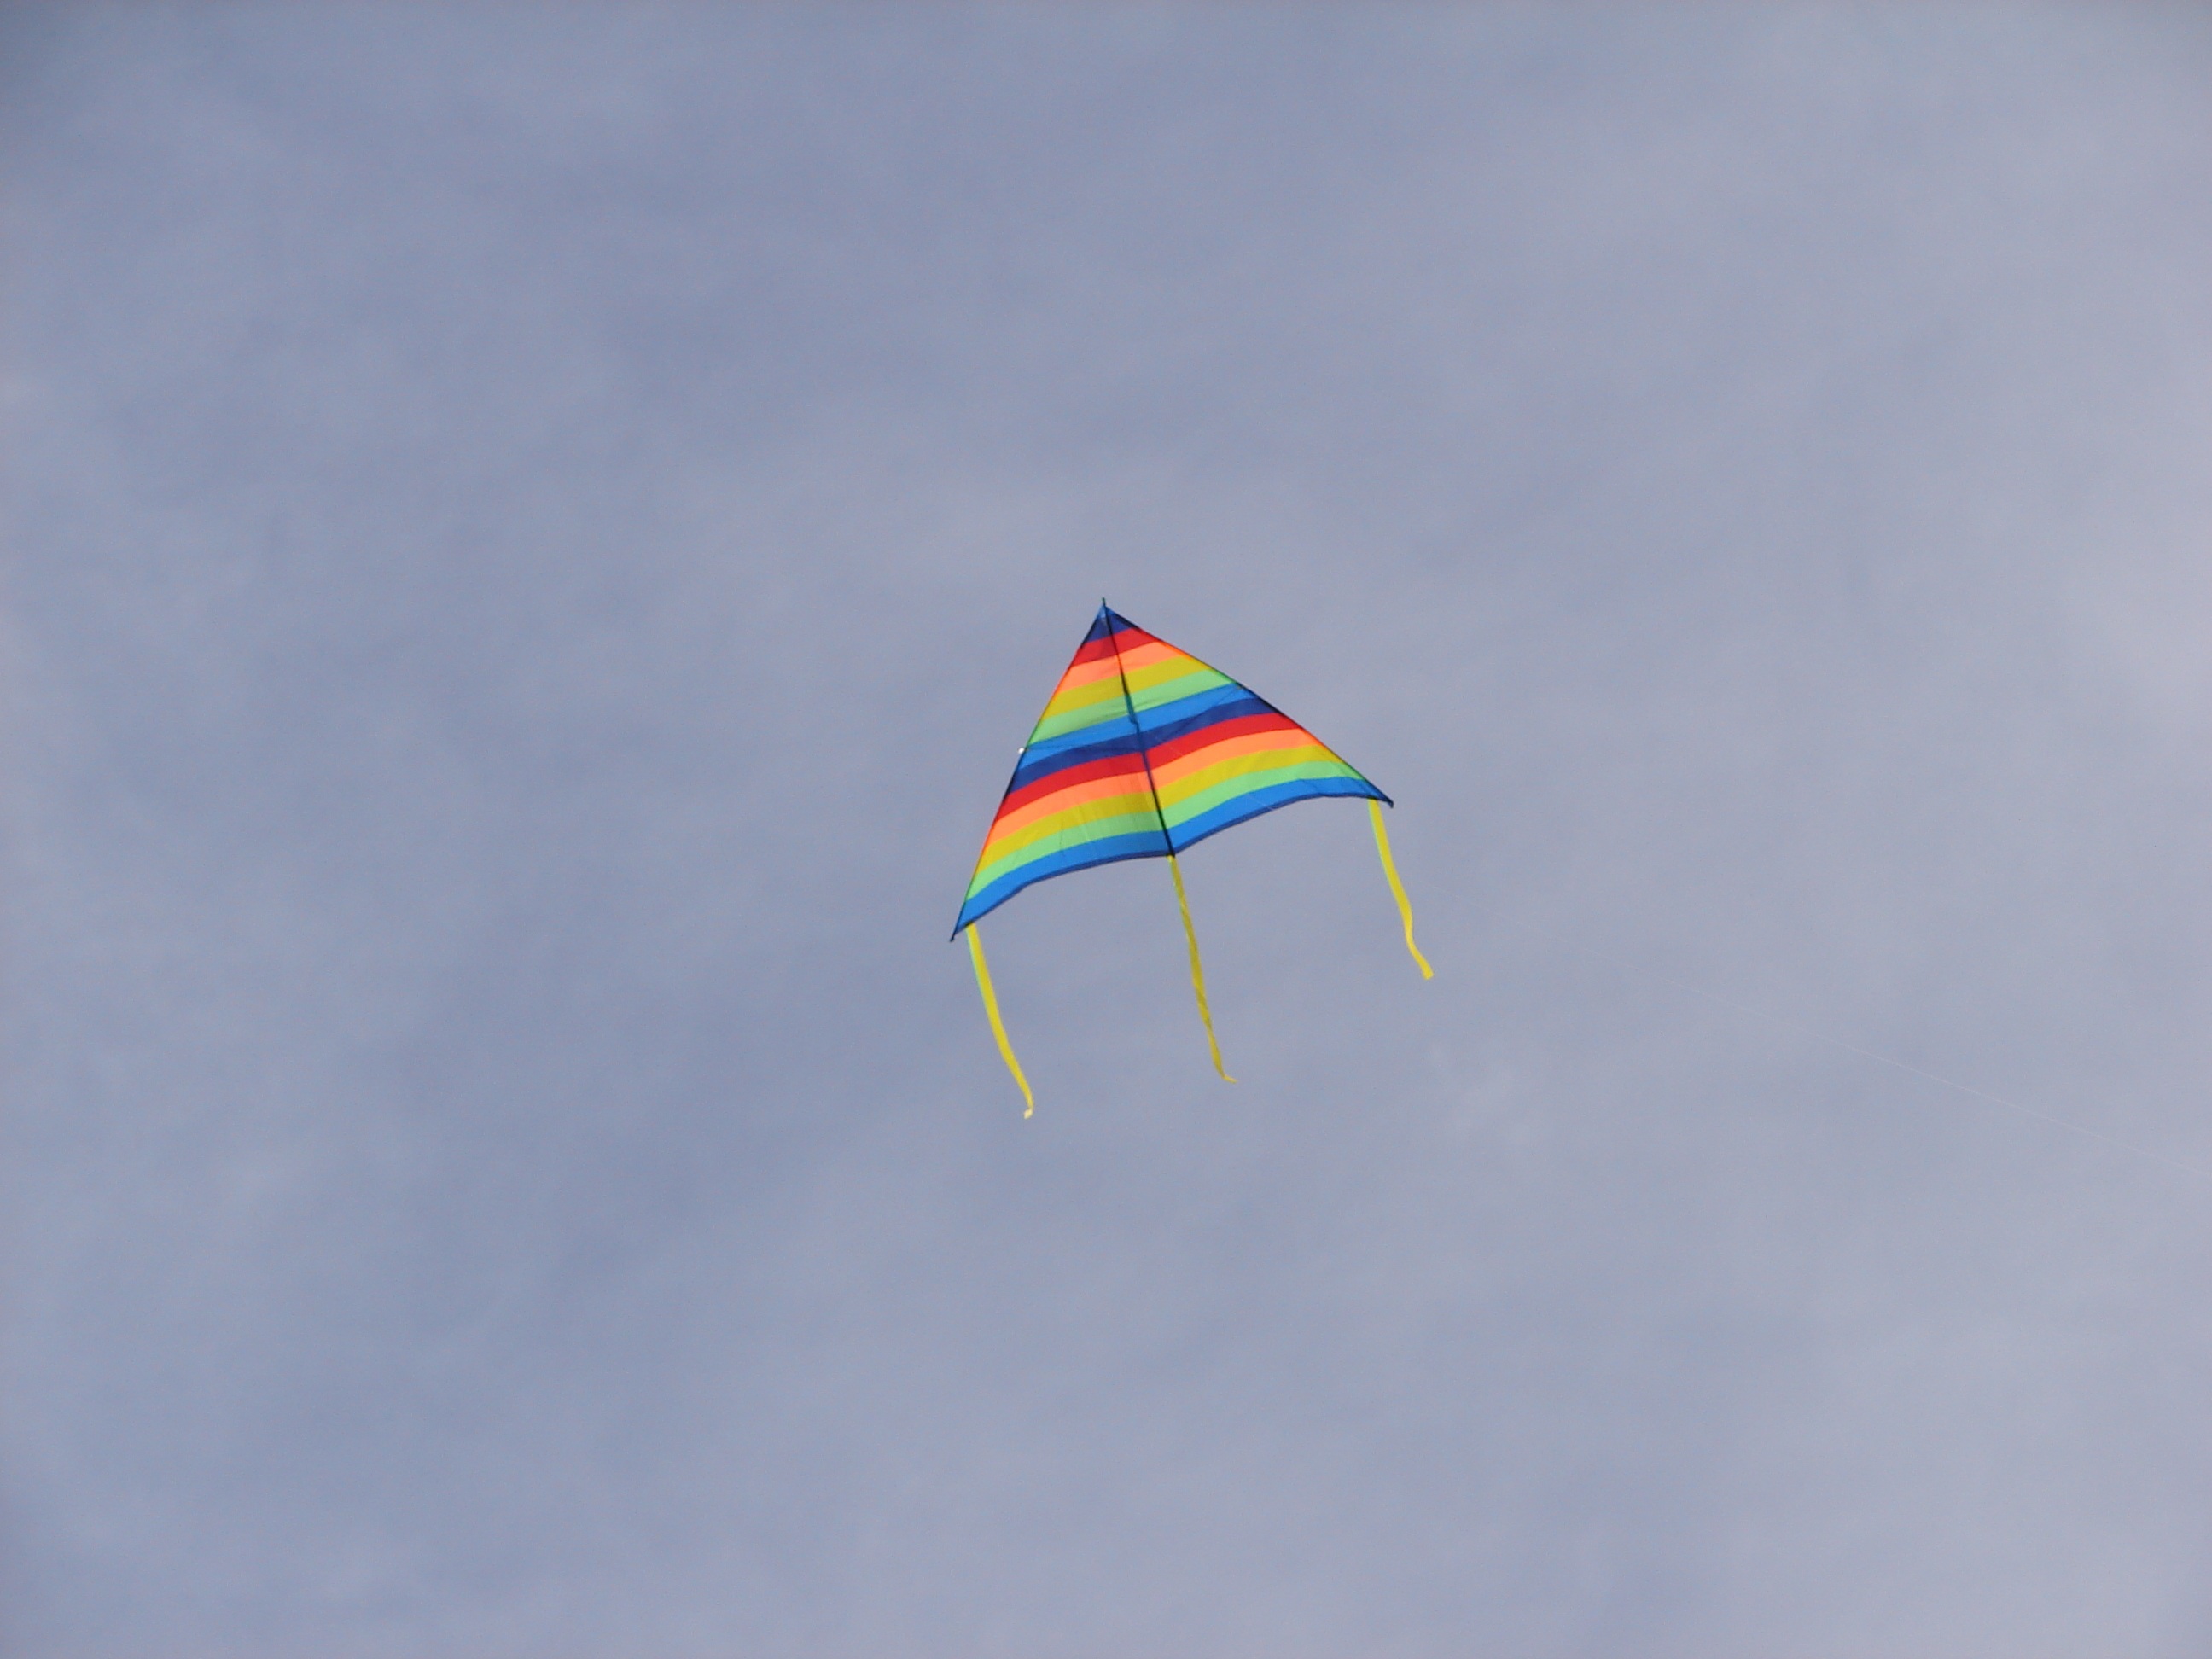
outdoor, sky, fly, summer, kite, toy, childhood, activity, clouds, rainbow, fun, sports, kids playing, outdoor activities, windsports, kite sports, individual sports, sport kite